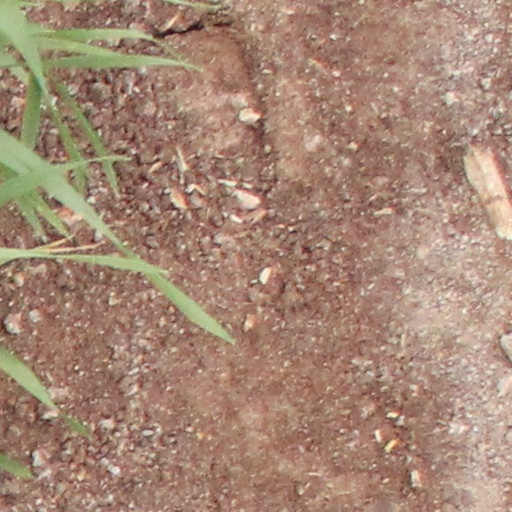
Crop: wheat